Philippines

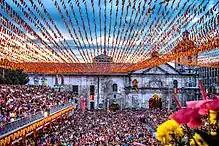
Catholics attend Mass at Basilica del Santo Niño during the annual Sinulog festival in Cebu.

The Philippines had a total installed power capacity of 26,882 MW in 2021; 43 percent was generated from coal, 14 percent from oil, 14 percent hydropower, 12 percent from natural gas, and seven percent from geothermal sources. It is the world's third-biggest geothermal-energy producer, behind the United States and Indonesia. The country's largest dam is the San Roque Dam on the Agno River in Pangasinan. The Malampaya gas field, discovered in the early 1990s off the coast of Palawan, reduced the Philippines' reliance on imported oil; it provides about 40 percent of Luzon's energy requirements, and 30 percent of the country's energy needs.